Semyon Dezhnev

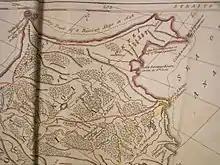
Early map of Chukotka, showing the route of the Dezhnyov expedition of 1648

From about 1642, Russians began hearing of a 'Pogycha River' to the east which flowed into the Arctic and that the nearby area was rich in sable fur, walrus ivory and silver ore. An attempt to reach it in 1646 failed. In 1647, Fedot Alekseyev, an agent of a Moscow merchant, organized an expedition and brought in Dezhnyov because he was a government official. The expedition reached the sea but was unable to round the Chukchi Peninsula because it had to turn back due to thick drift ice.